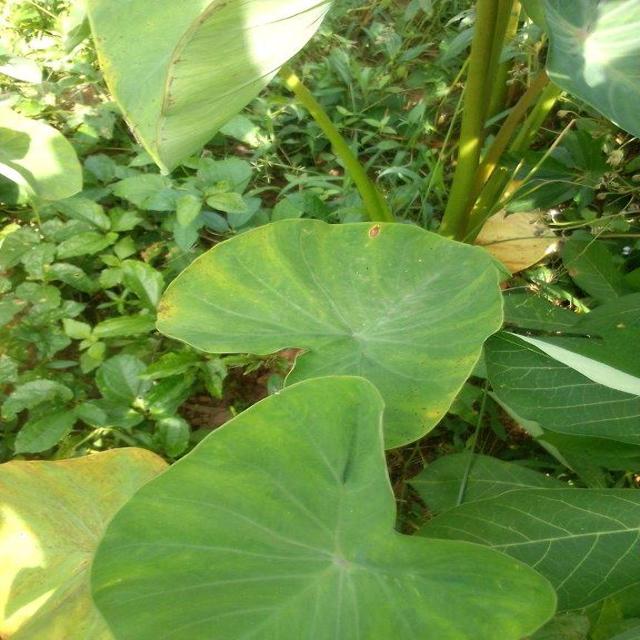
Label: Early_Blight